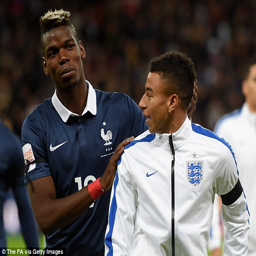
both players now represent their country , and played against each other in november